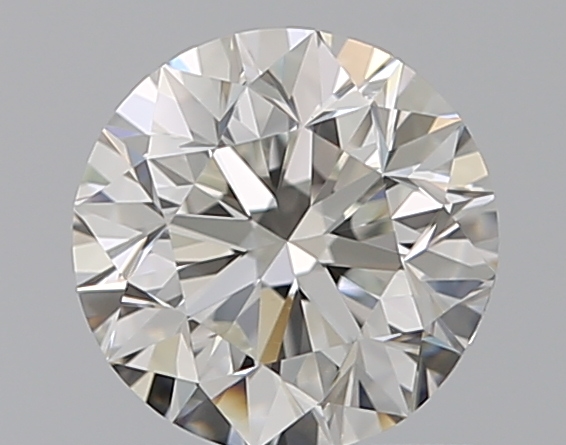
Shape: round
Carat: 0.9
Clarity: VVS1
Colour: H
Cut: VG
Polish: EX
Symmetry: VG
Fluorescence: N
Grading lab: GIA
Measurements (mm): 6.02 x 6.07 x 3.92